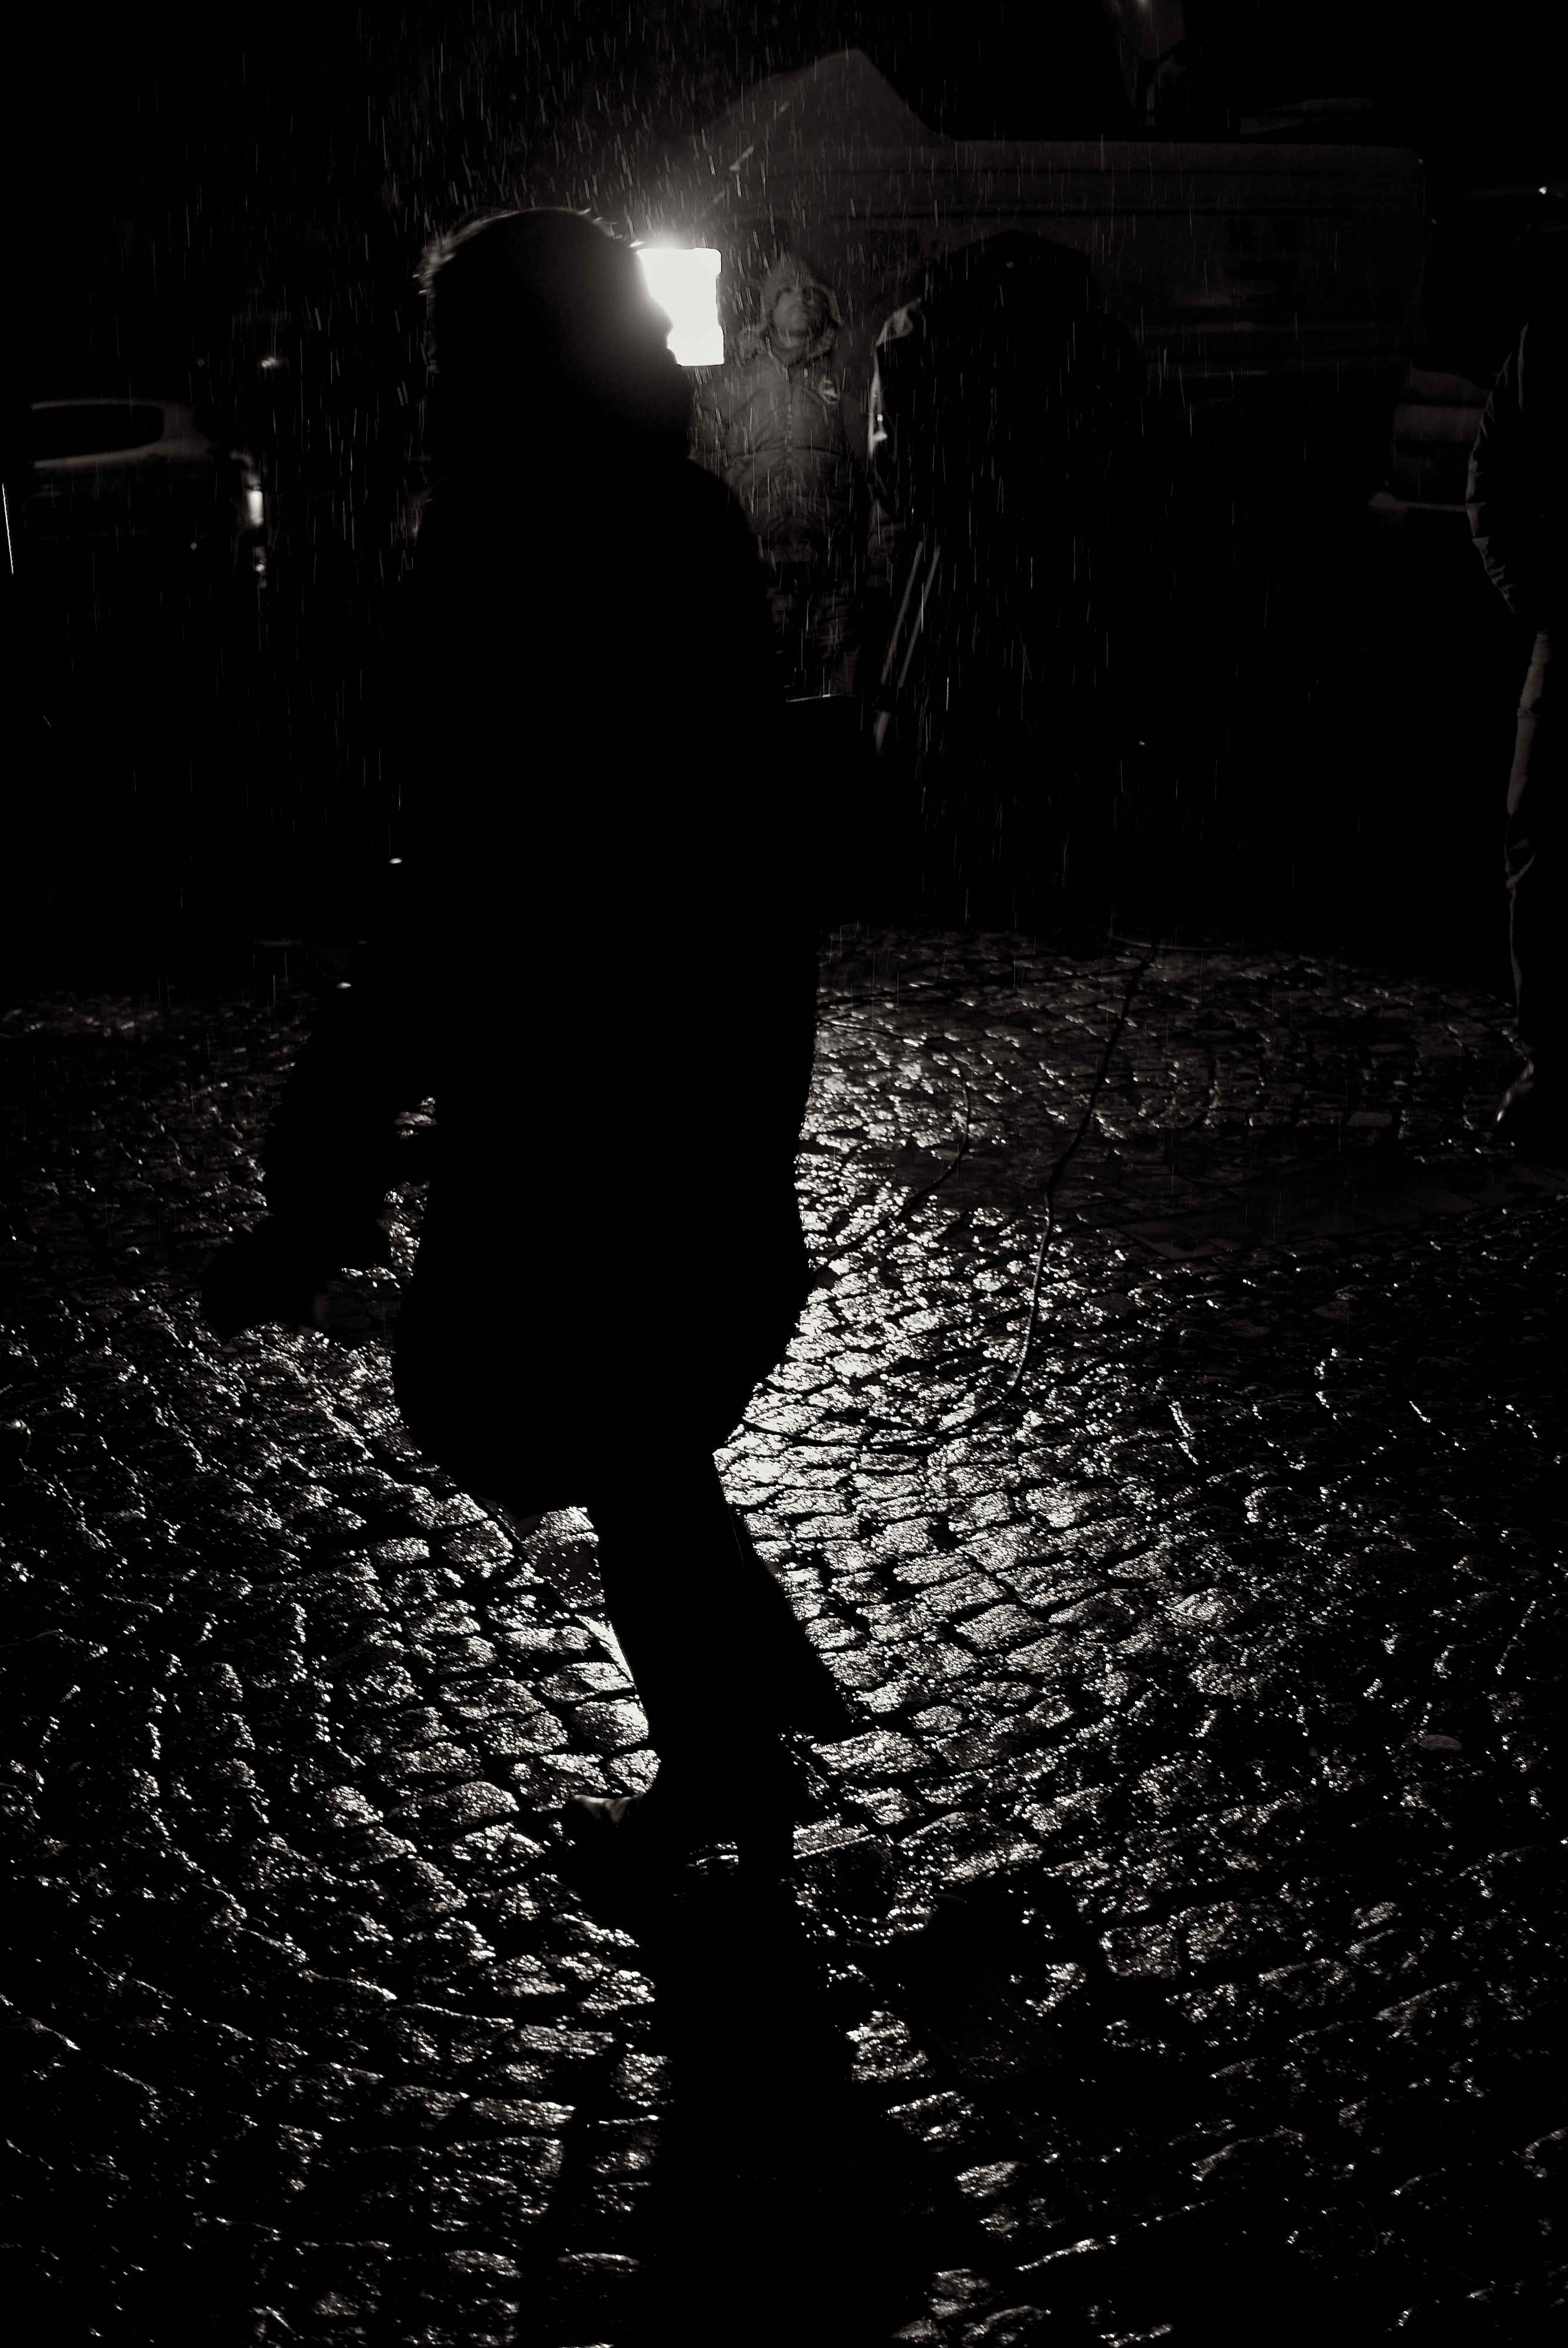
light, black and white, white, street, night, photography, ebook, reflection, shadow, training, darkness, black, monochrome, lighting, moonlight, streetphotography, flickr, thomas, video, olympus, omd, fuji, leica, midnight, monochrom, leuthard, hcb, thomasleuthard, streettogs, monochrome photography, film noir